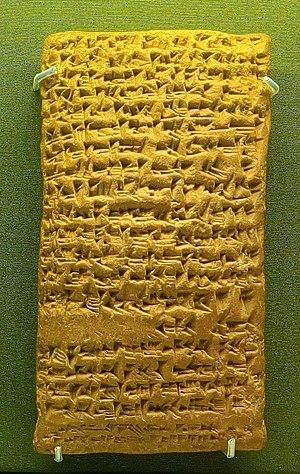
Tablette rapportant une consultation oraculaire d'hépatoscopie (lecture du foie d'un agneau) accomplie en 651 av. J.-C., demandant si Nabû-bêl-shimate, du Pays de la Mer, allait se joindre à la révolte de Shamash-shum-ukin, roi de Babylone, contre son frère Assurbanipal, roi d'Assyrie. Ninive. Réf
La divination en Mésopotamie est en une forme de communication avec les dieux, permettant de mieux comprendre les mystères du monde. Elle consiste bien souvent dans la lecture de présages à partir desquels il faut déduire un message annonçant un futur favorable ou non, mais peut aussi permettre de mieux comprendre une situation présente contre laquelle on entend agir. Ces présages peuvent se présenter partout et à tout moment, dans des événements naturels, le mouvement des astres, les entrailles d'animaux, et jusque dans les actes les plus anodins du quotidien, la divination mésopotamienne ne s'étant pas focalisée sur les phénomènes les plus spectaculaires. Secondairement, il y avait également la croyance en des présages délivrés directement par les dieux, par des apparitions en rêve ou par l'intermédiaire de prophètes.